Thomas Polgar

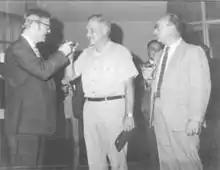
Polgar (right) takes command of the CIA station in Saigon, January 1972. At left is former Station Chief Theodore Shackley, in the middle is General Creighton Abrams, head of the Military Assistance Command Vietnam (MACV)

Thomas Polgar (July 24, 1922 – March 22, 2014) was an American CIA officer who served as the Saigon, South Vietnam station chief from January 1972 until the Fall of Saigon in April 1975.